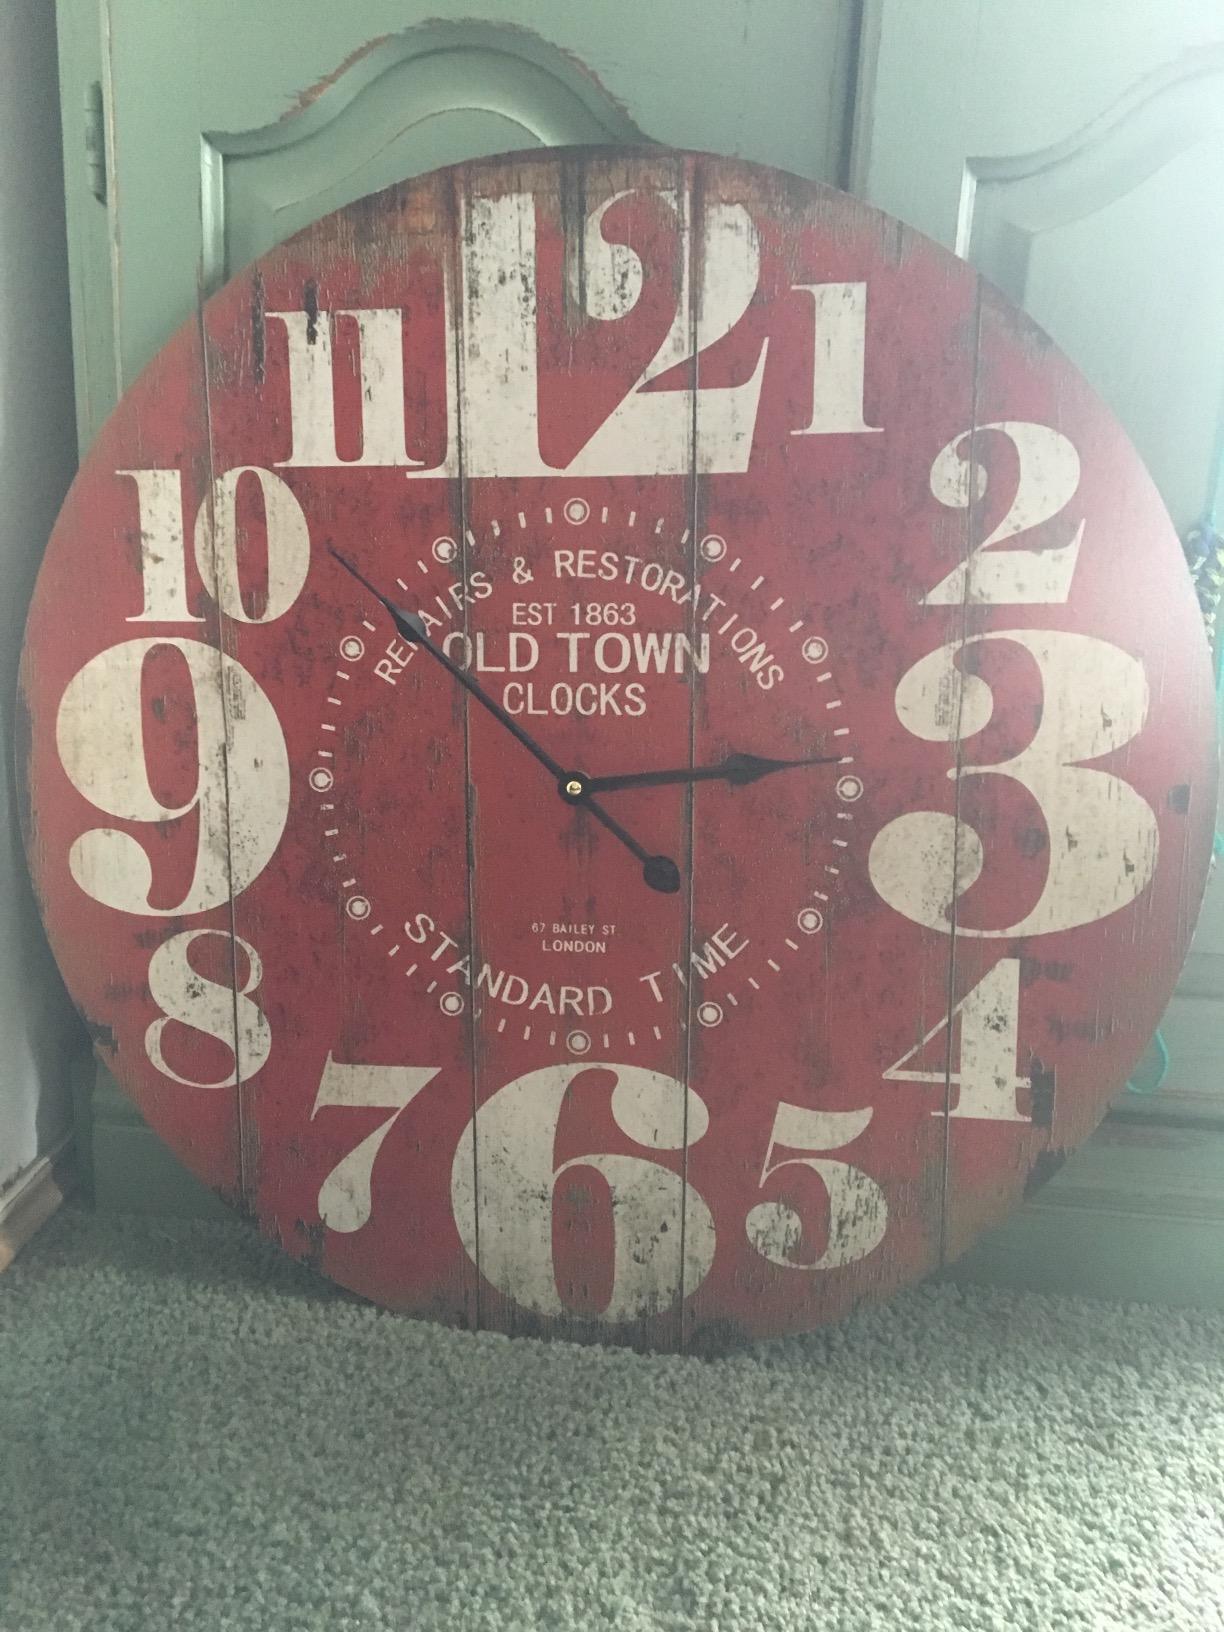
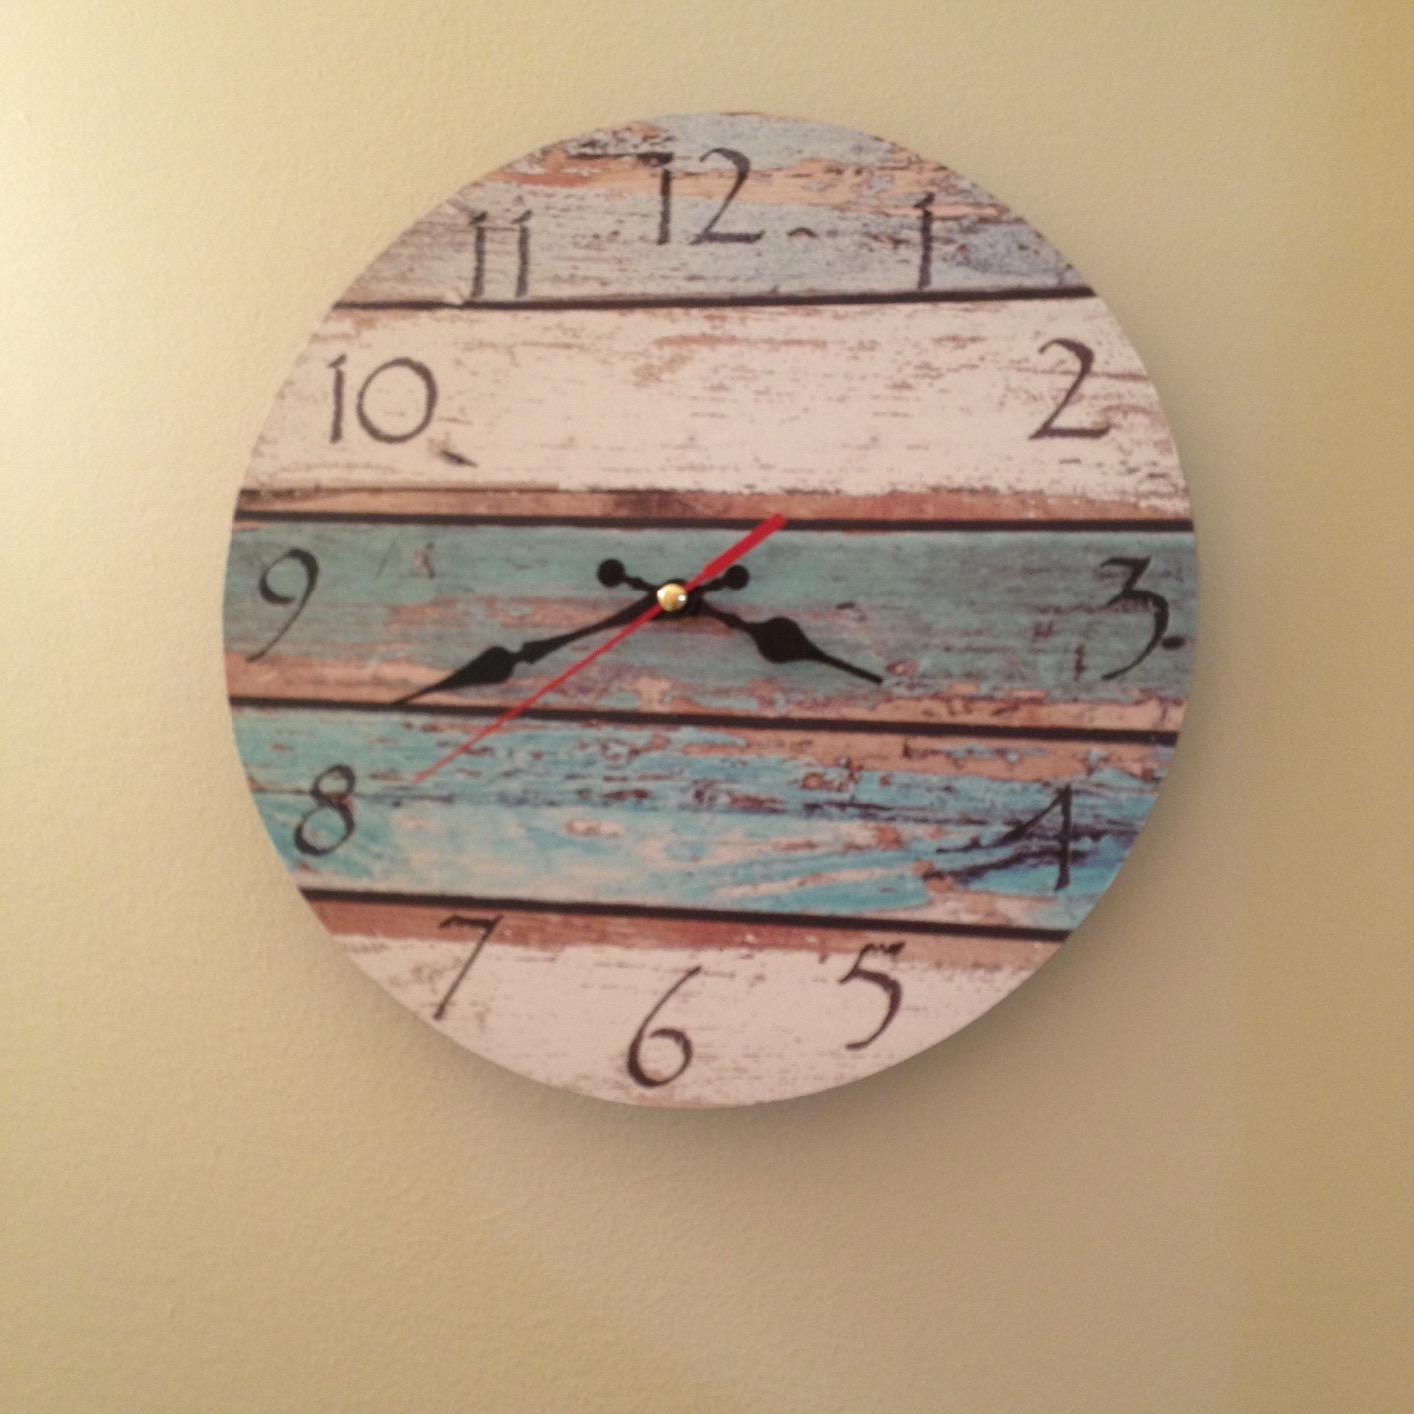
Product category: clock
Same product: no